Projectile

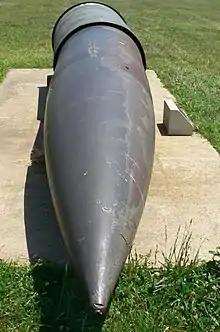
Projectile and cartridge case for the huge World War II "Schwerer Gustav" artillery piece. Most projectile weapons use the compression or expansion of gases as their motive force.

Blowguns and pneumatic rifles use compressed gases, while most other guns and cannons utilize expanding gases liberated by sudden chemical reactions by propellants like smokeless powder. Light-gas guns use a combination of these mechanisms.